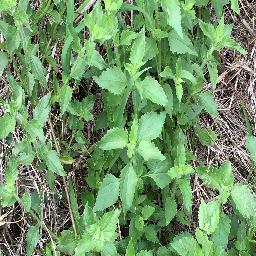
Label: siam_weed